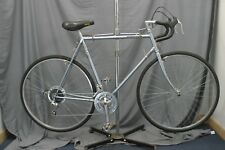
Vehicle type: Bikes